Thomas of Cana

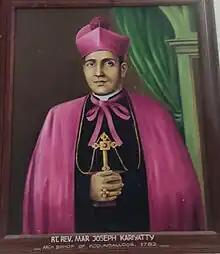
Mar Ousep Cariattil

In the 18th century (1782), Mar Ousep Cariattil, Northist priest and leader of the Kerala Syrian Catholics, wrote a short history of the Malabar Church in which he included the arrival of Knai Thoma. Cariattil notes the importance given to the migration of Knai Thoma and his party by the Native Christians of St. Thomas in their traditions: